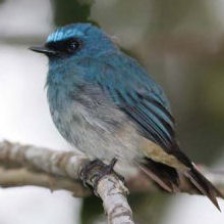
Species: INDIGO FLYCATCHER
Scientific name: EUMYIAS INDIGO